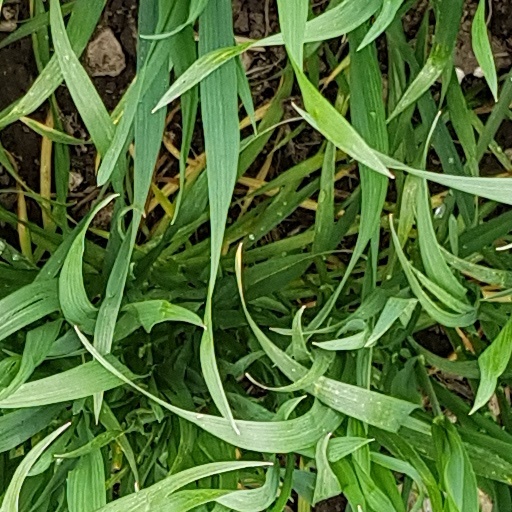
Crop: wheat